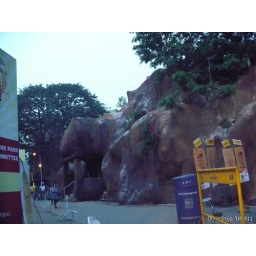
An artifical hill to house a cave as pandal, in the Kalighat area.